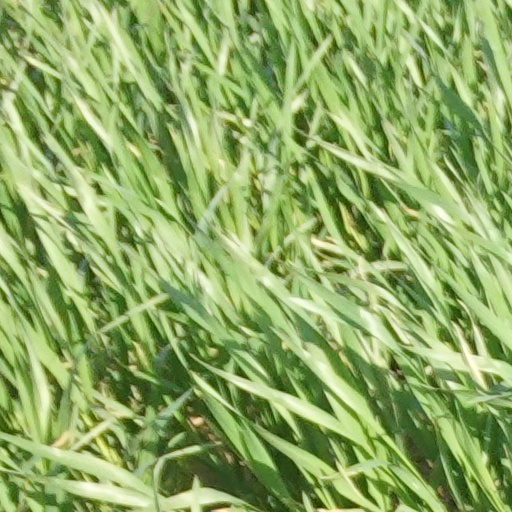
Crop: wheat